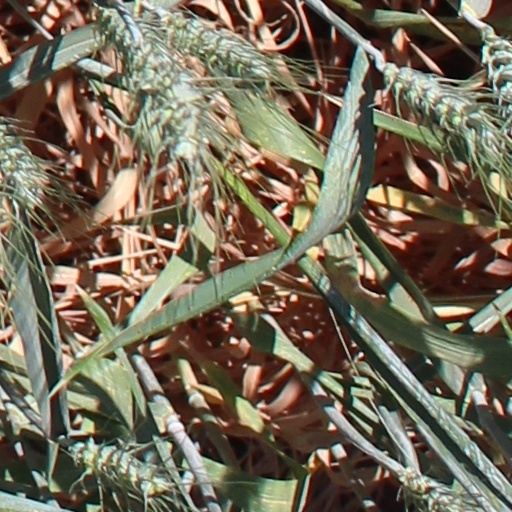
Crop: wheat